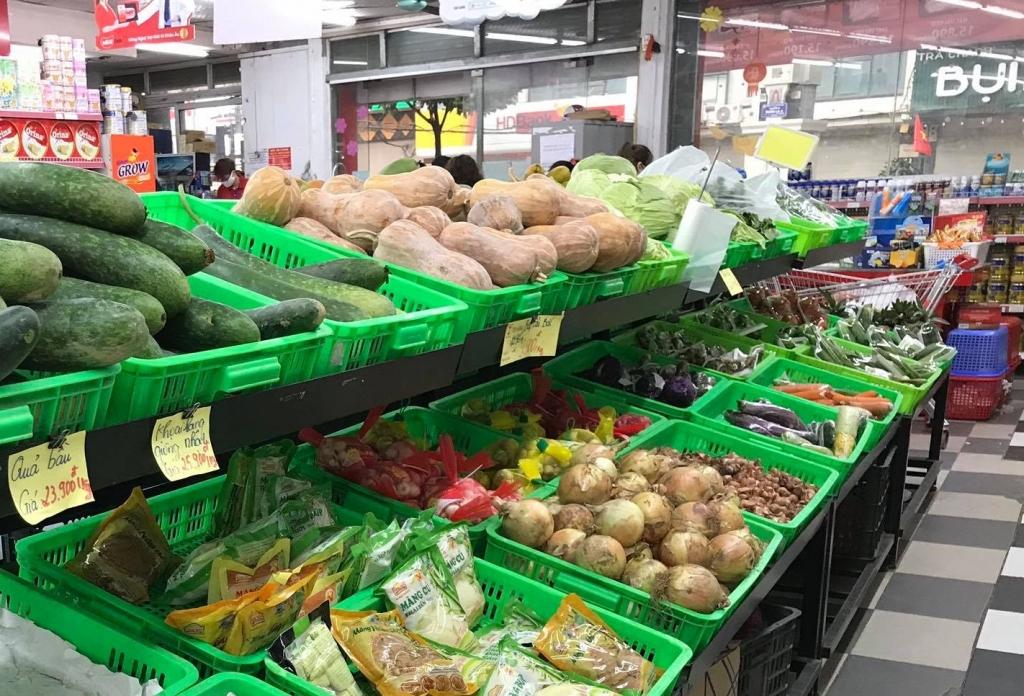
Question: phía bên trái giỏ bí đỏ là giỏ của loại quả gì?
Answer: phía bên trái giỏ bí đỏ là giỏ của quả bầu